2020 American League Division Series

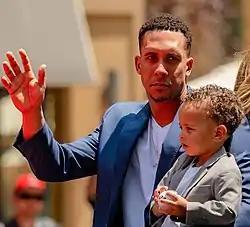
Michael Brantley hit two home runs in Game 4.

In Game 1, Oakland struck first on a home run by Khris Davis. They would follow with another home run to lead off the third inning from Sean Murphy to give them a 3–0 lead. They had a chance for more with consecutive singles before a double play wiped their chance out. In the next inning, the Astros struck back with home runs from Alex Bregman and Carlos Correa to tie the game at three. Oakland responded in kind with the first batter in Matt Olson to take the lead back. In the fifth, both starting pitchers would be taken out before getting an out, with Chris Bassitt having allowed three runs on nine hits while Lance McCullers Jr allowed five runs (four earned) on eight hits. The Athletics led 5–3 after five innings, but the Astros took over from there in through an awakened offense to override a previously vaunted bullpen. In the sixth inning, the Astros generated four runs after having led the inning off with two outs, doing so on an error, three singles, and a double. The Astros bullpen came through for them with the work of four pitchers that allowed no hits/runs, with Blake Taylor receiving the win for his pivotal fifth inning. As for the Athletics, they went through seven pitchers to pitch in relief, who combined for seven hits and seven runs while J.B. Wendelken received the loss for his work in the fifth. The game was full of distinct firsts, such as George Springer having his first four hit postseason game, while Correa became the first shortstop (and first Astro) to have multiple career multi-homer postseason games.